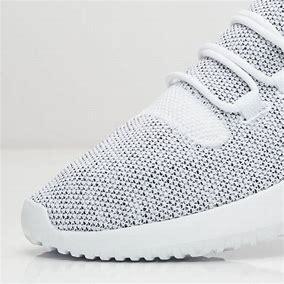
Brand: Adidas
Model: Tubular Shadow